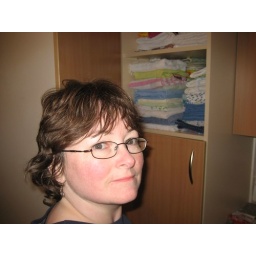
Day 2 kitchen refurbishment - units in already and filling up fast ( Tea towels and towels ) !